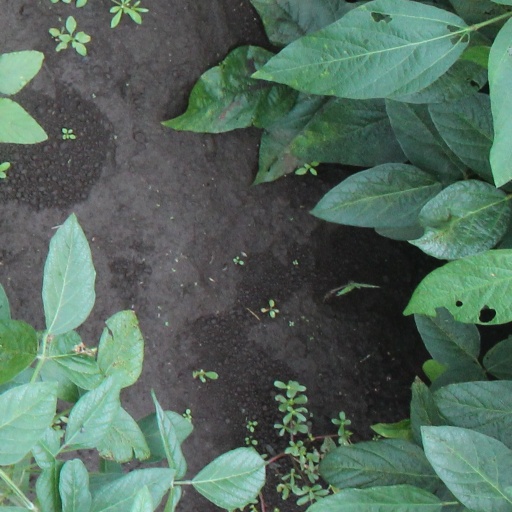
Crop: soybean